Vagharshapat

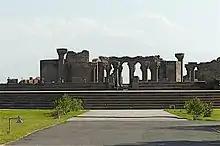
The remains of the 7th-century Cathedral of Zvartnots

Vagharshapat has served as the capital of the Arsacid Kingdom of Armenia between 120 AD and 330 AD. After embracing Christianity as a state religion in Armenia in 301, Vagharshapat was gradually called "Ejmiatsin", after the name of the Mother Cathedral; the seat of the Armenian Catholicosate, which is considered one of the oldest religious organizations in the world. As a spiritual centre of the entire Armenian nation, Vagharshapat has grown up rapidly and developed as an important centre of education and culture. The city was home to one of the oldest educational institutions in Armenia founded by Mesrop Mashtots.